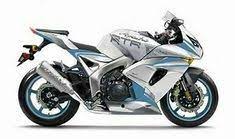
Vehicle type: Motorcycles